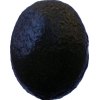
Label: black_avocado